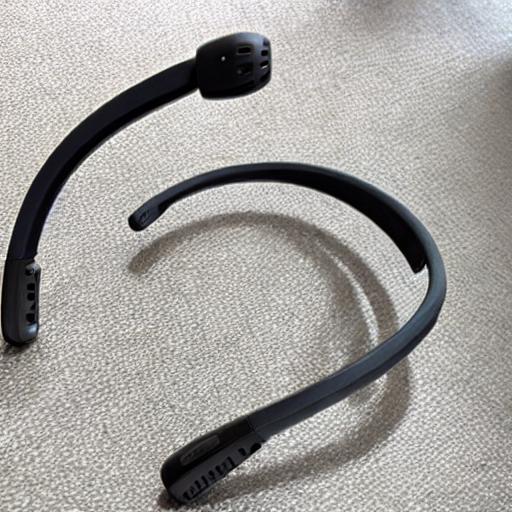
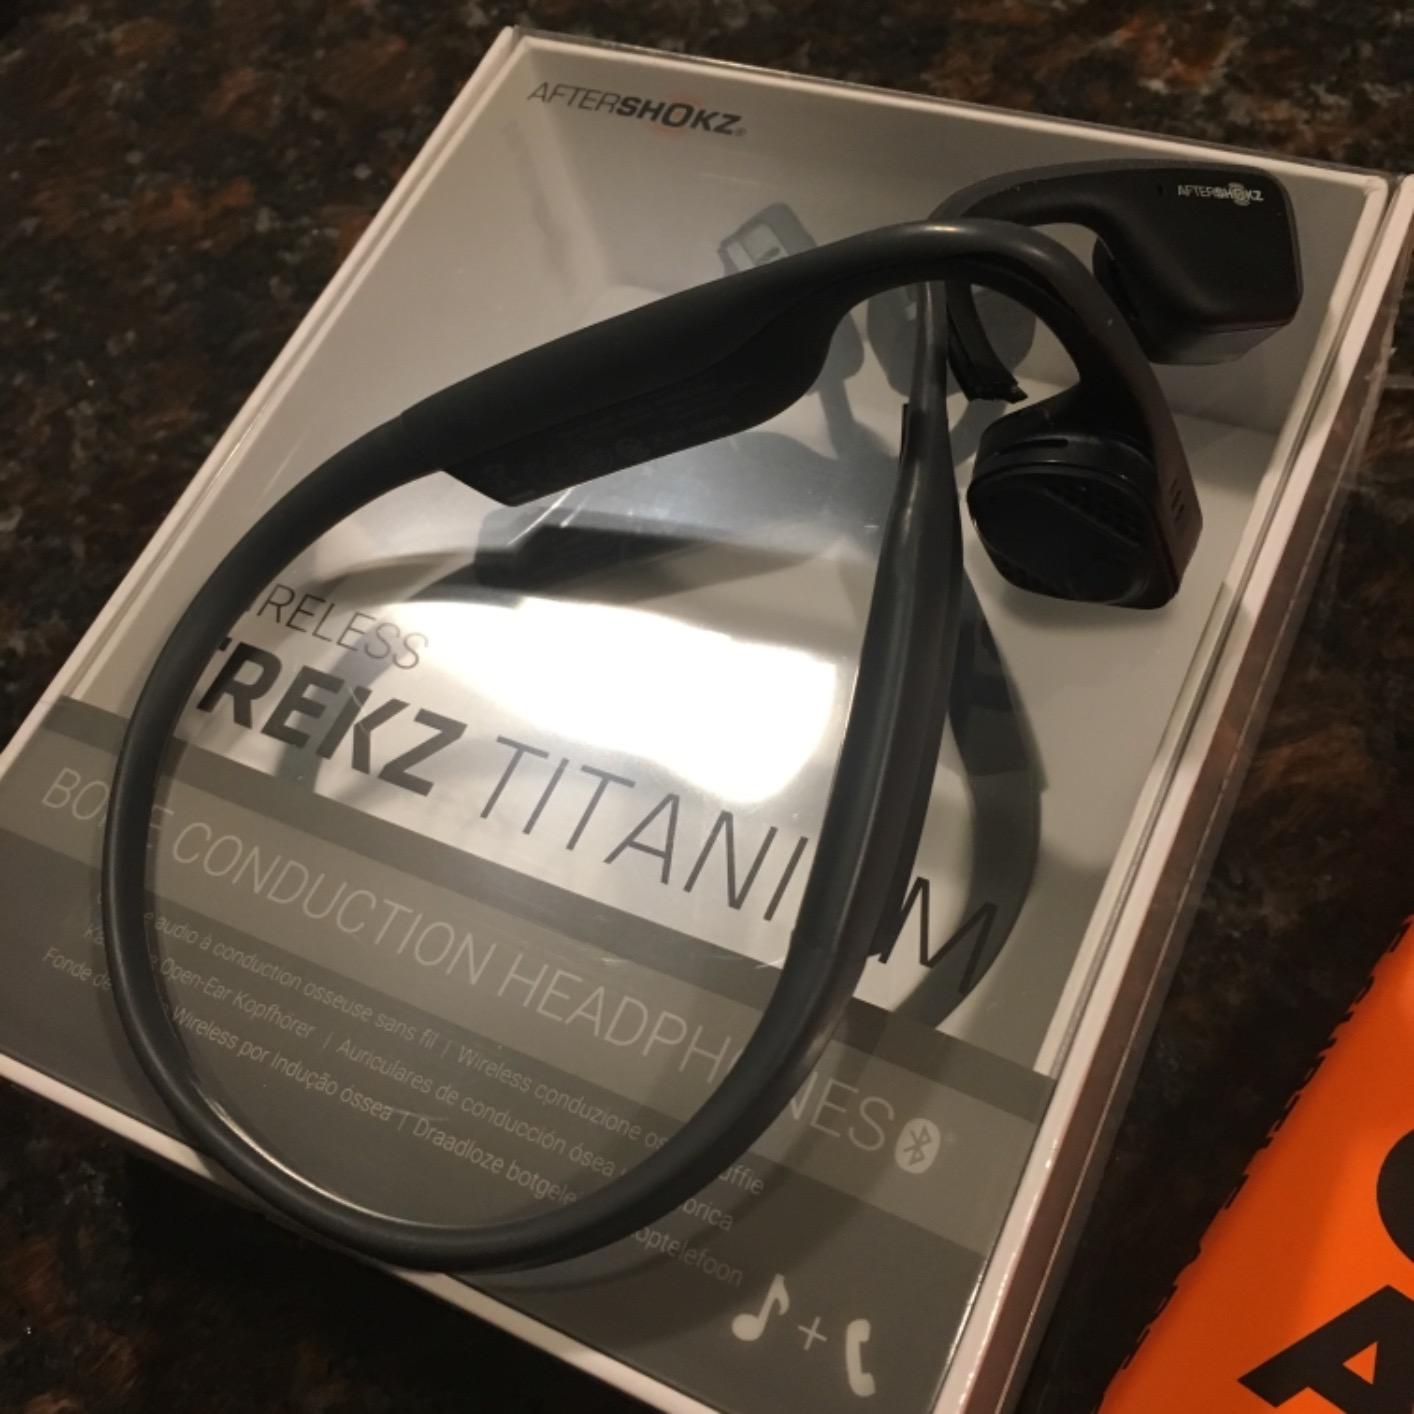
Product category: headphones
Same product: no